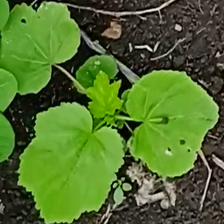
Weed species: Little_Mallow(Malva parviflora)